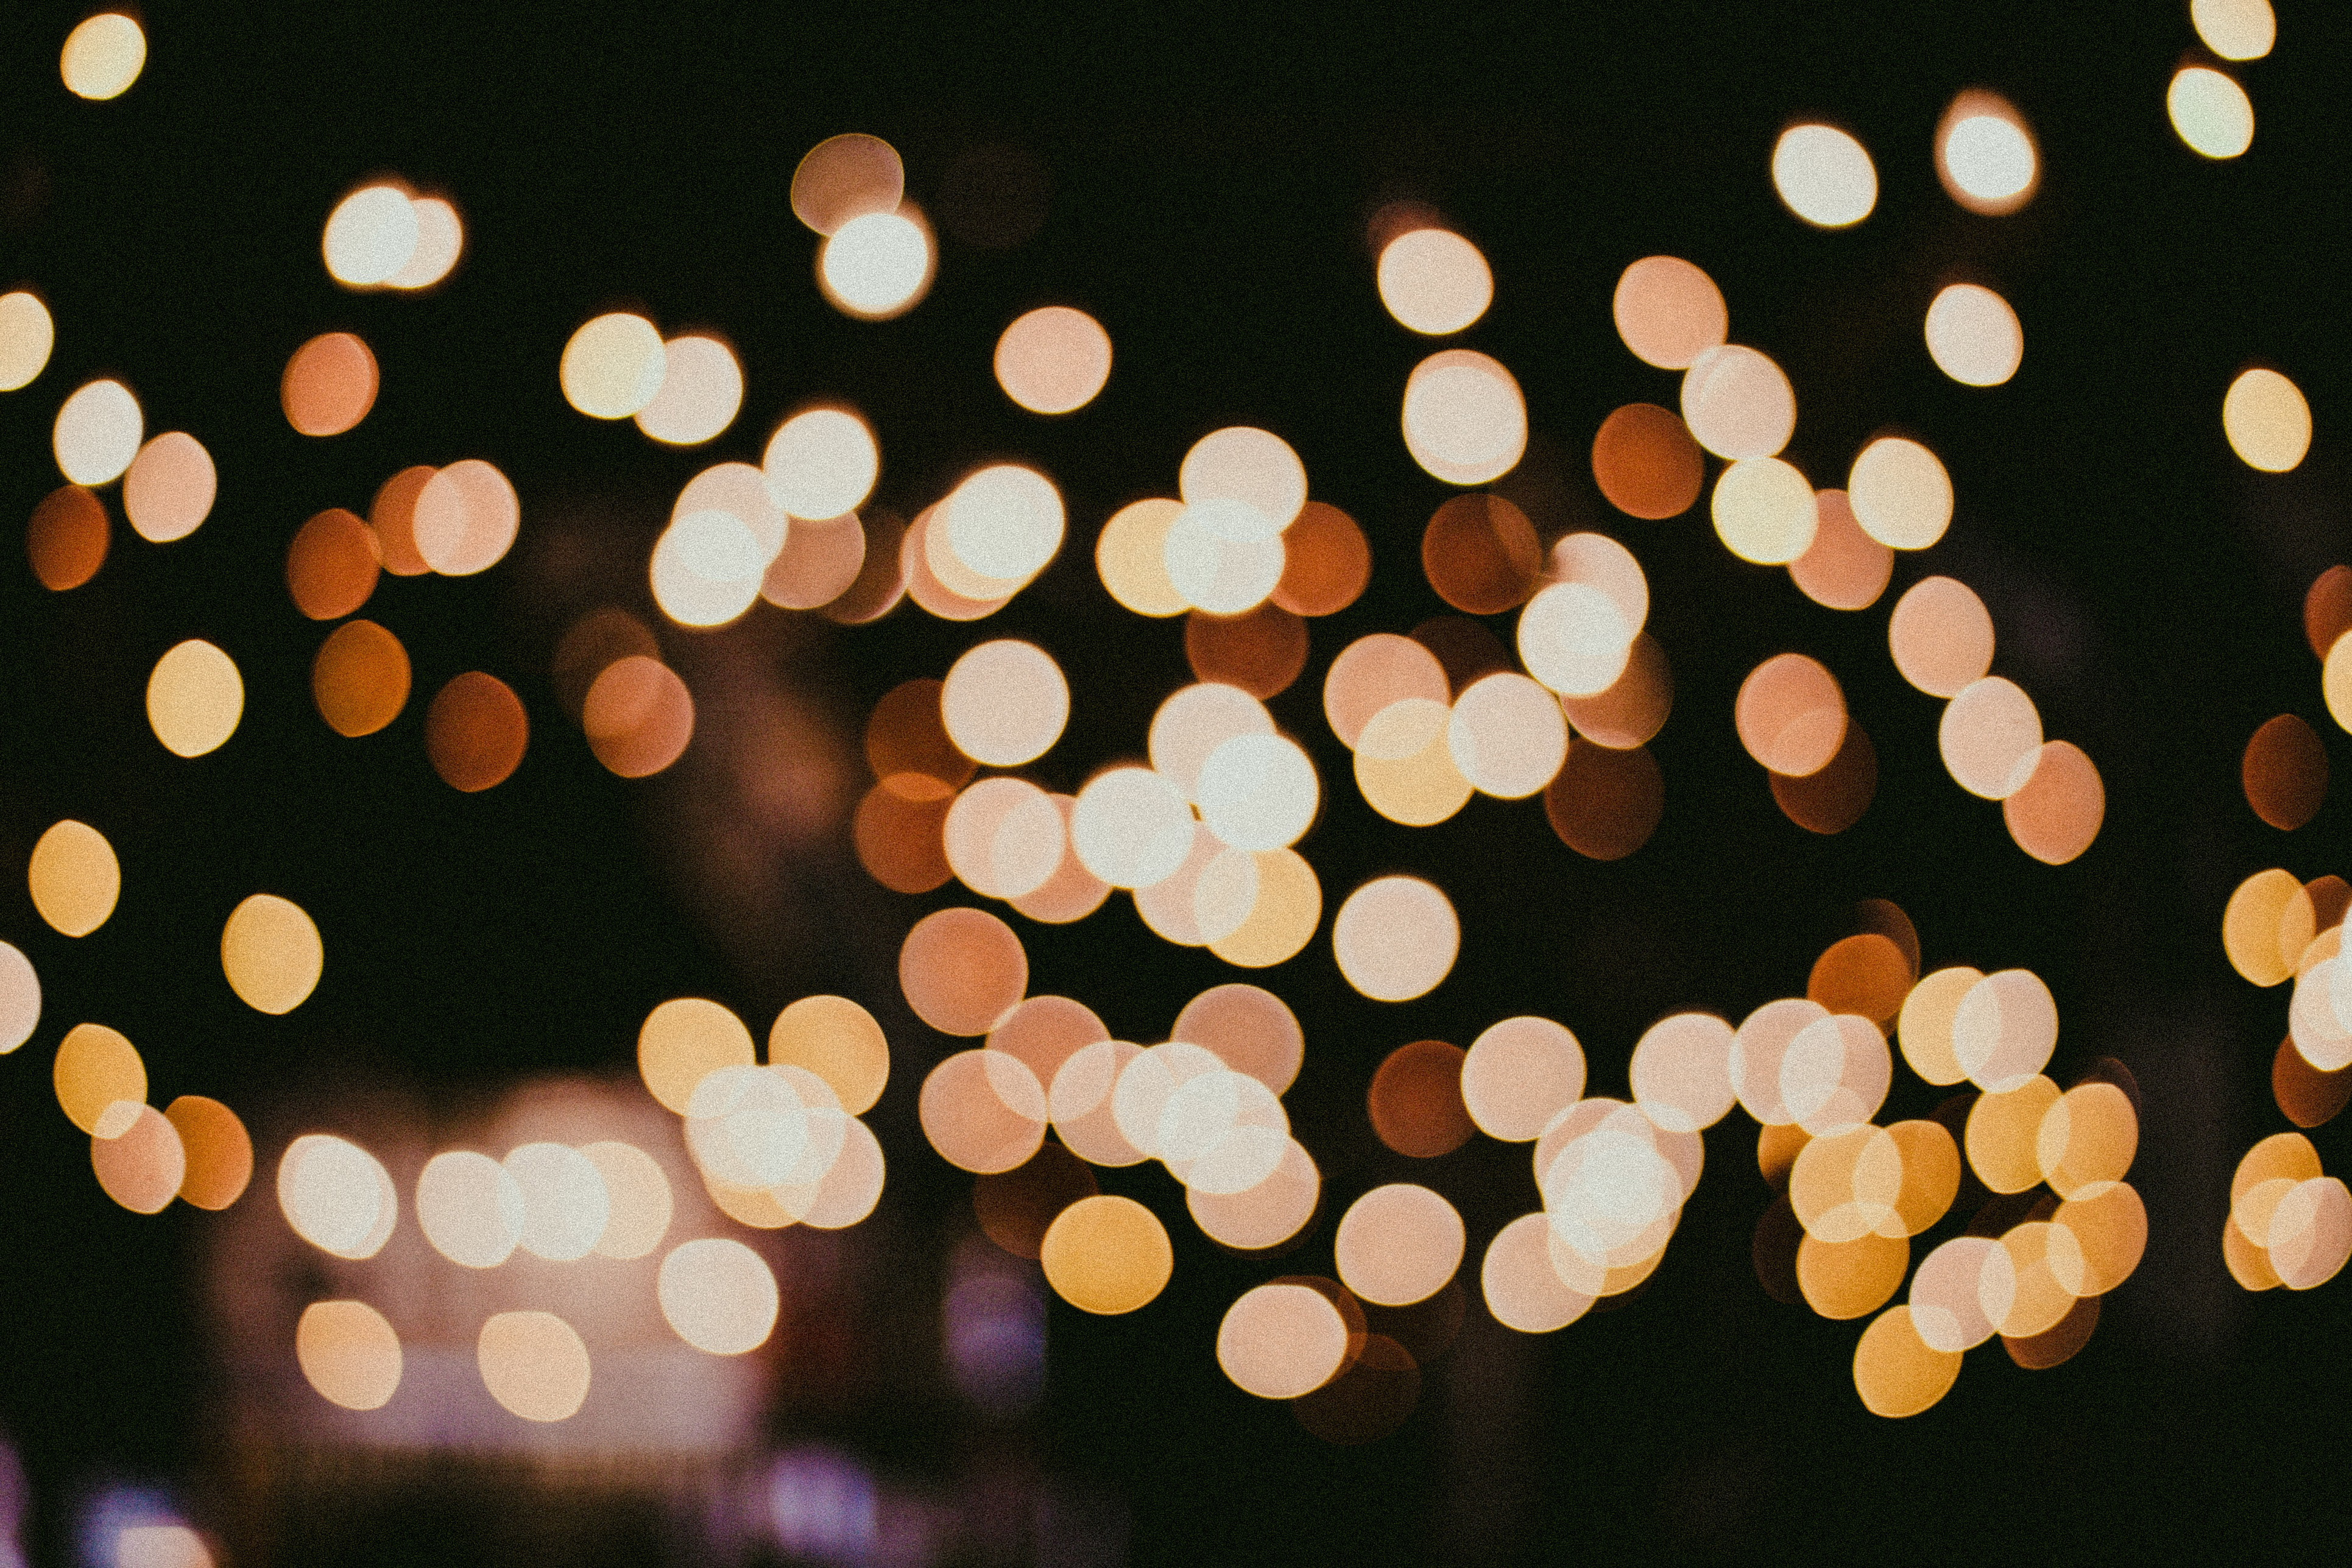
light, lighting, night, orange, tree, sky, circle, event, pattern, heart